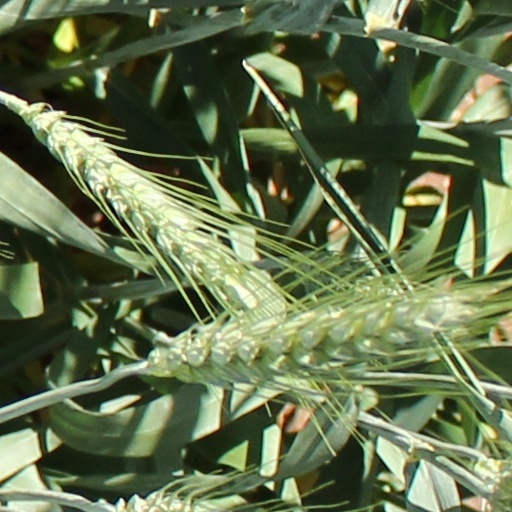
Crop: wheat